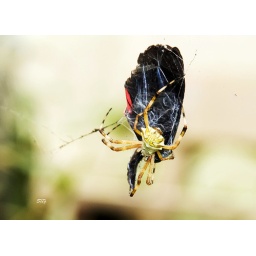
Spider &amp;amp; unfortunate butterfly in the butterfly house at Sacha Lodge, Ecuador